Tommy Oliver

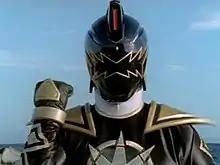
Tommy as the Black Dino Ranger.

Between the events in "Turbo" and "Power Rangers Dino Thunder", Tommy earns a PhD in paleontology at MIT. He also meets Hayley Ziktor and goes into business as partners with Terrence "Smitty" Smith and Dr. Anton Mercer, who together work on research that results in the creation of the Tyrannodrones, Raptor Riders, and the new Dinozords. A lab accident turns Mercer into the evil Mesogog, and Smitty is left for dead, until he is revived by Mesogog into the cyborg Zeltrax. It is during these events that Tommy discovers the Dino Gems, hiding them in his lab, and the location of the Shield of Triumph. While Mesogog gains control of the Tyrannodrones, Tommy keeps the Raptor Riders and Dinozords, working with Hayley to create equipment to harness the Dino Gems' powers, while he gets a job at Reefside High School as a science teacher. Three of his students who received detention—Conner McKnight, Ethan James, and Kira Ford—discover his lab and use three of the Dino Gems to become the new Dino Thunder Power Rangers.